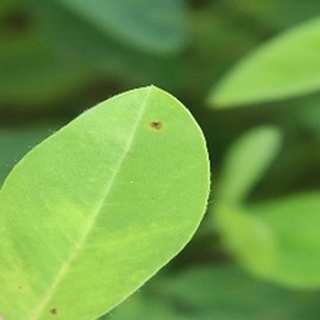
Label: groundnut_early_leaf_spot